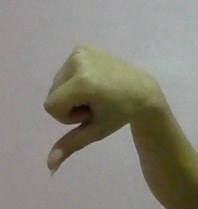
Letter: waw